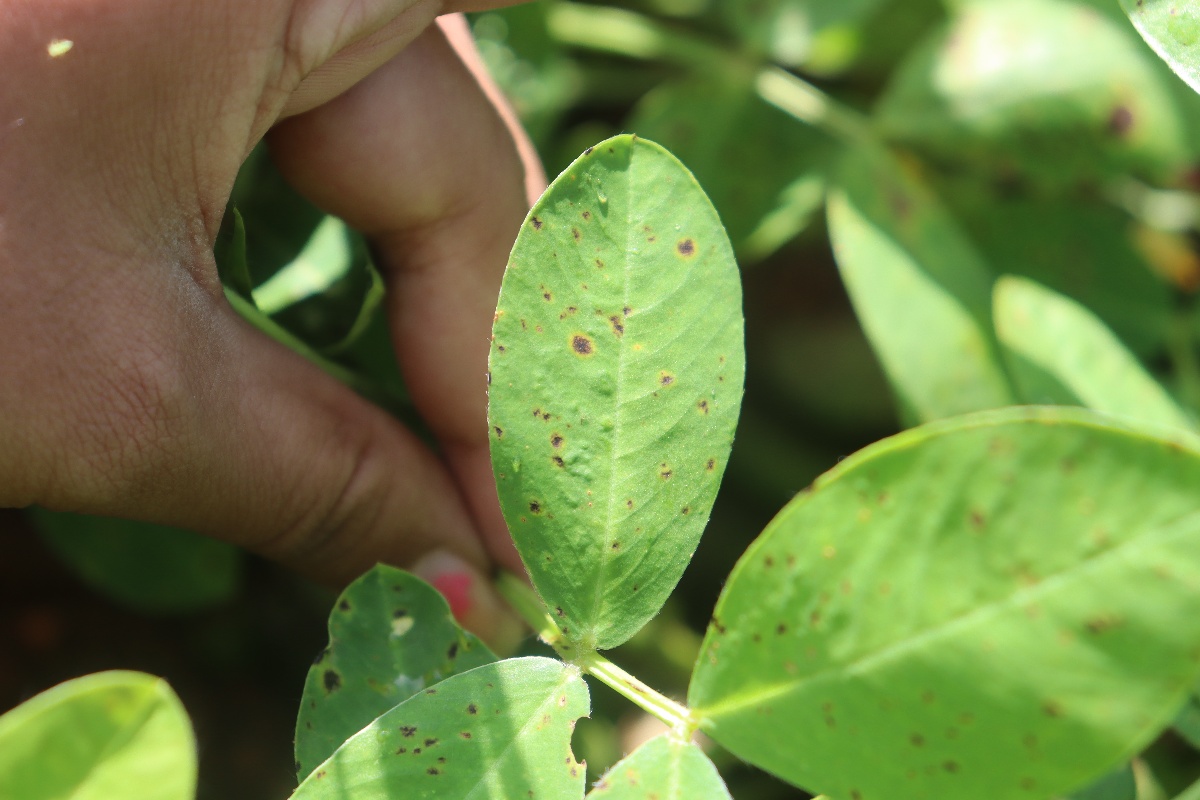
Label: early_leaf_spot